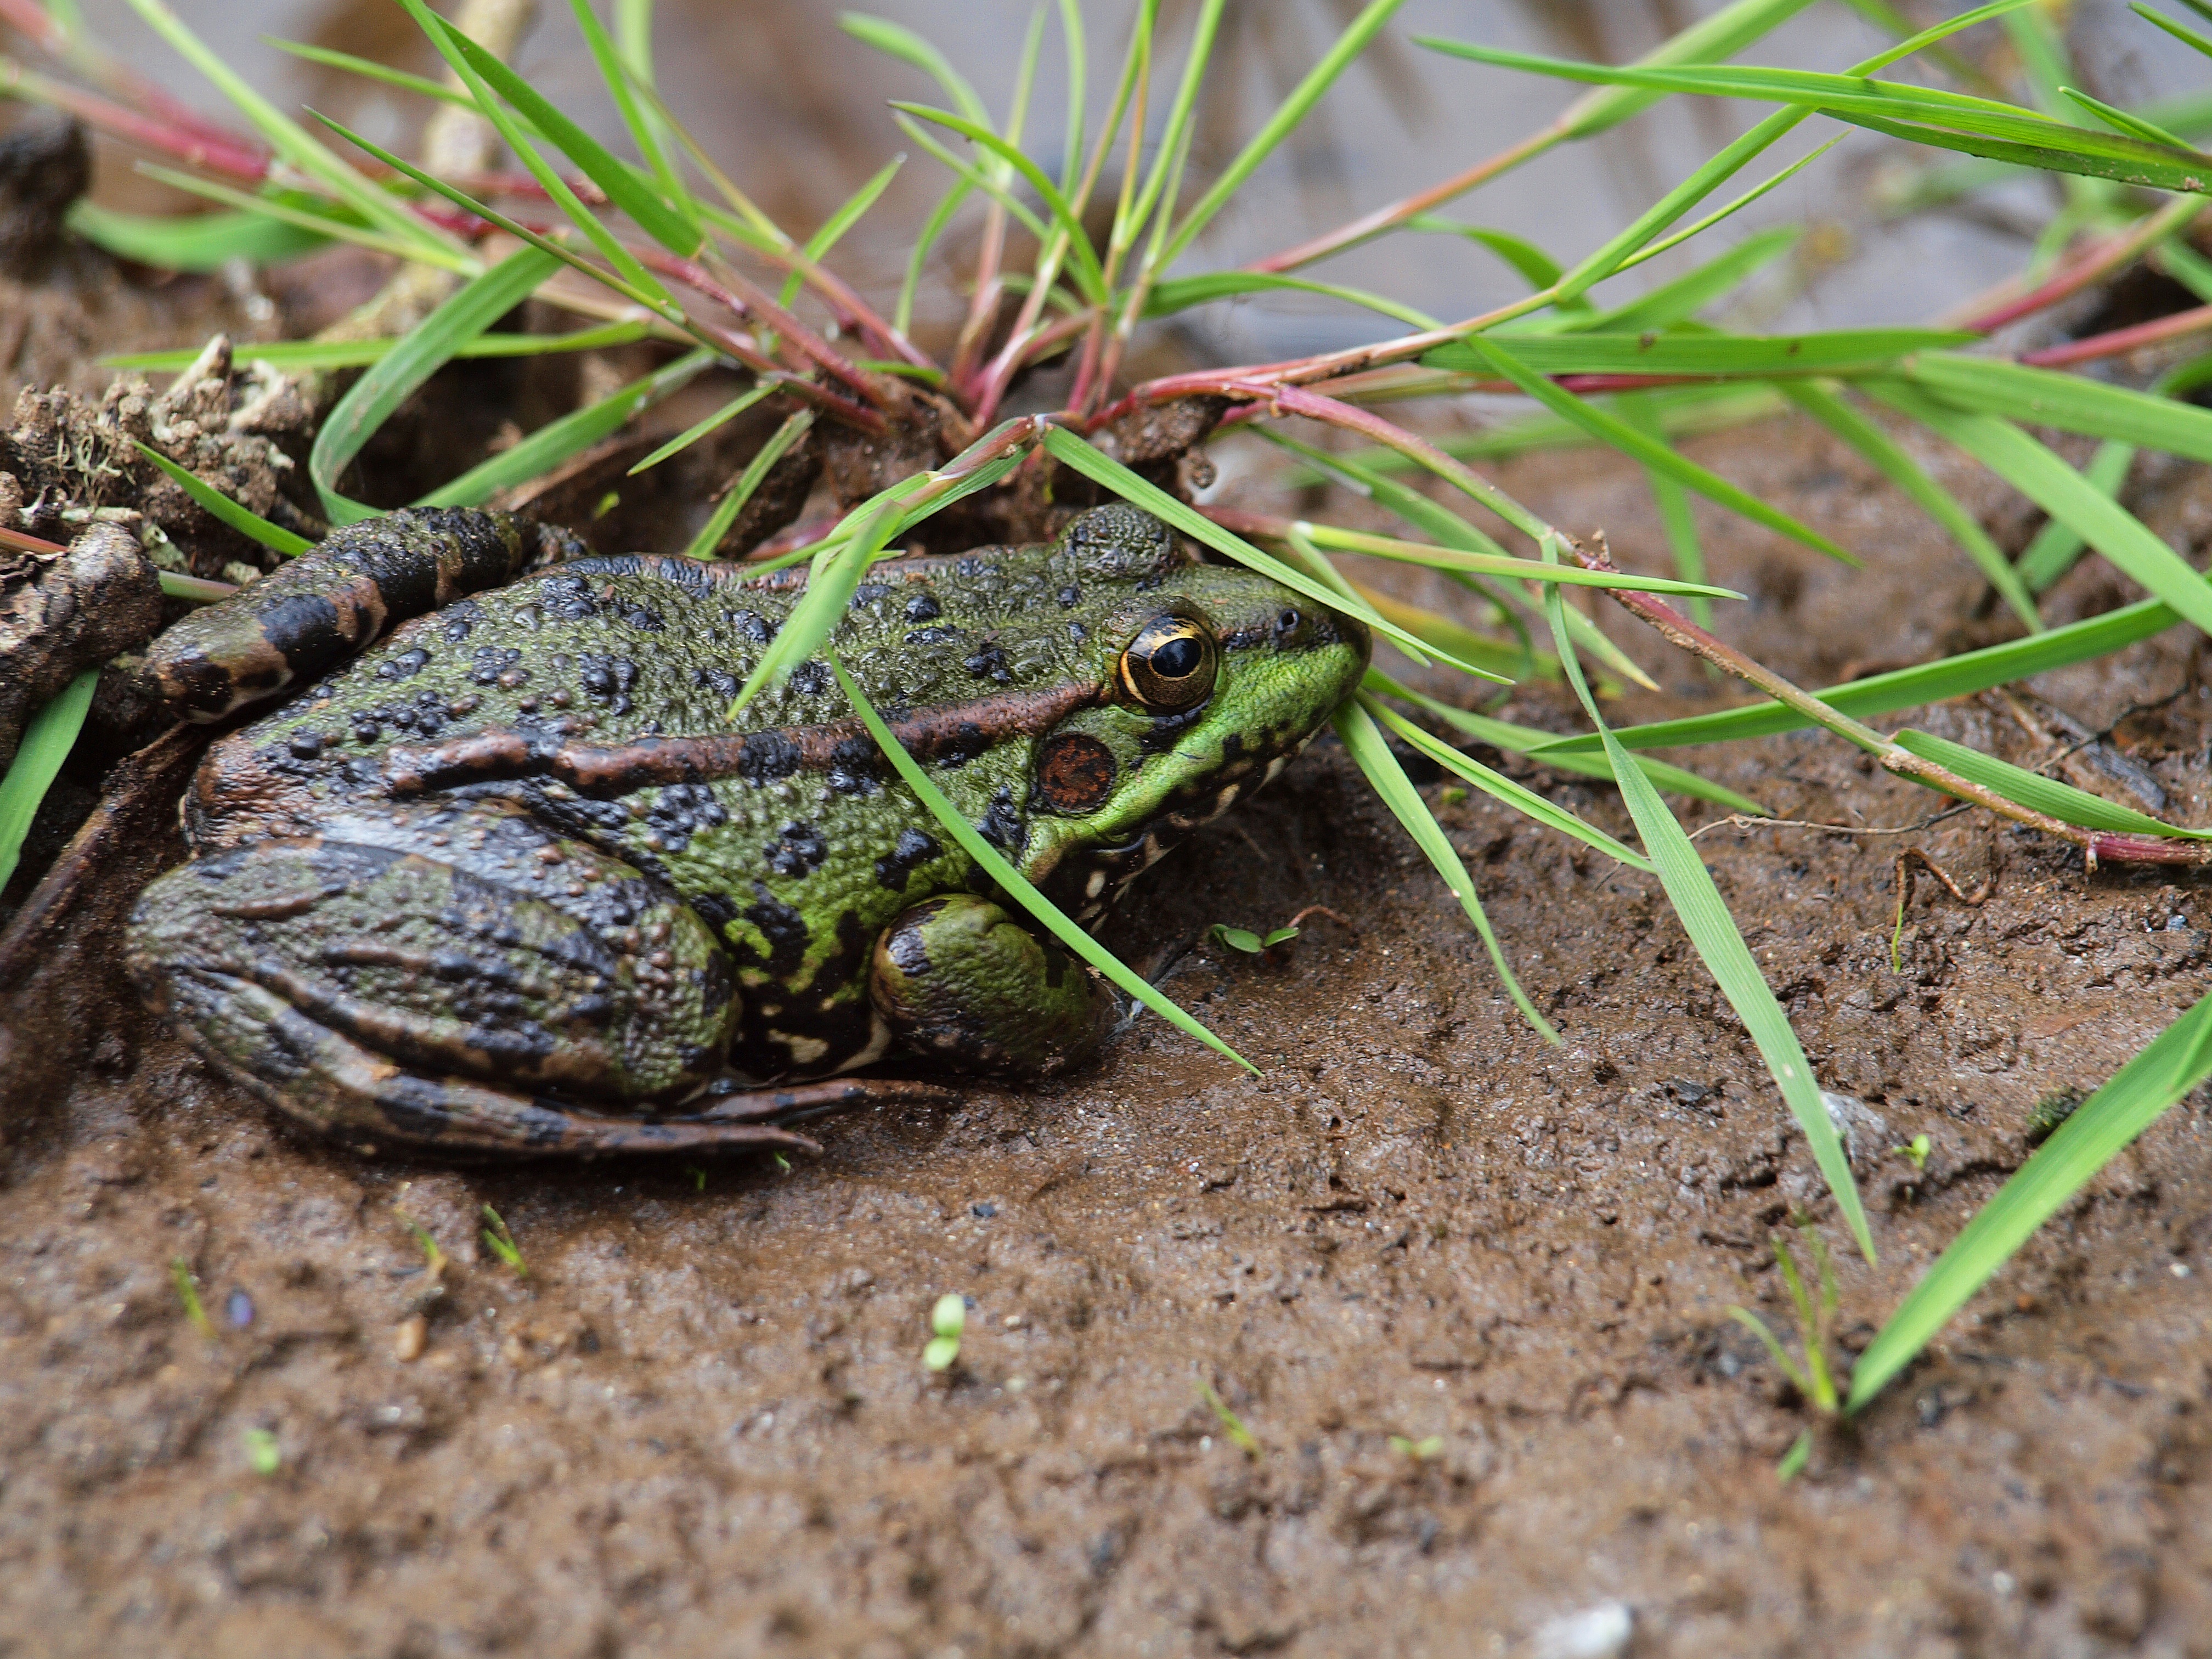
nature, wildlife, green, frog, toad, amphibian, fauna, animals, naturaleza, ggl1, xovesphoto, animales, gphoto, macro photography, lacertidae